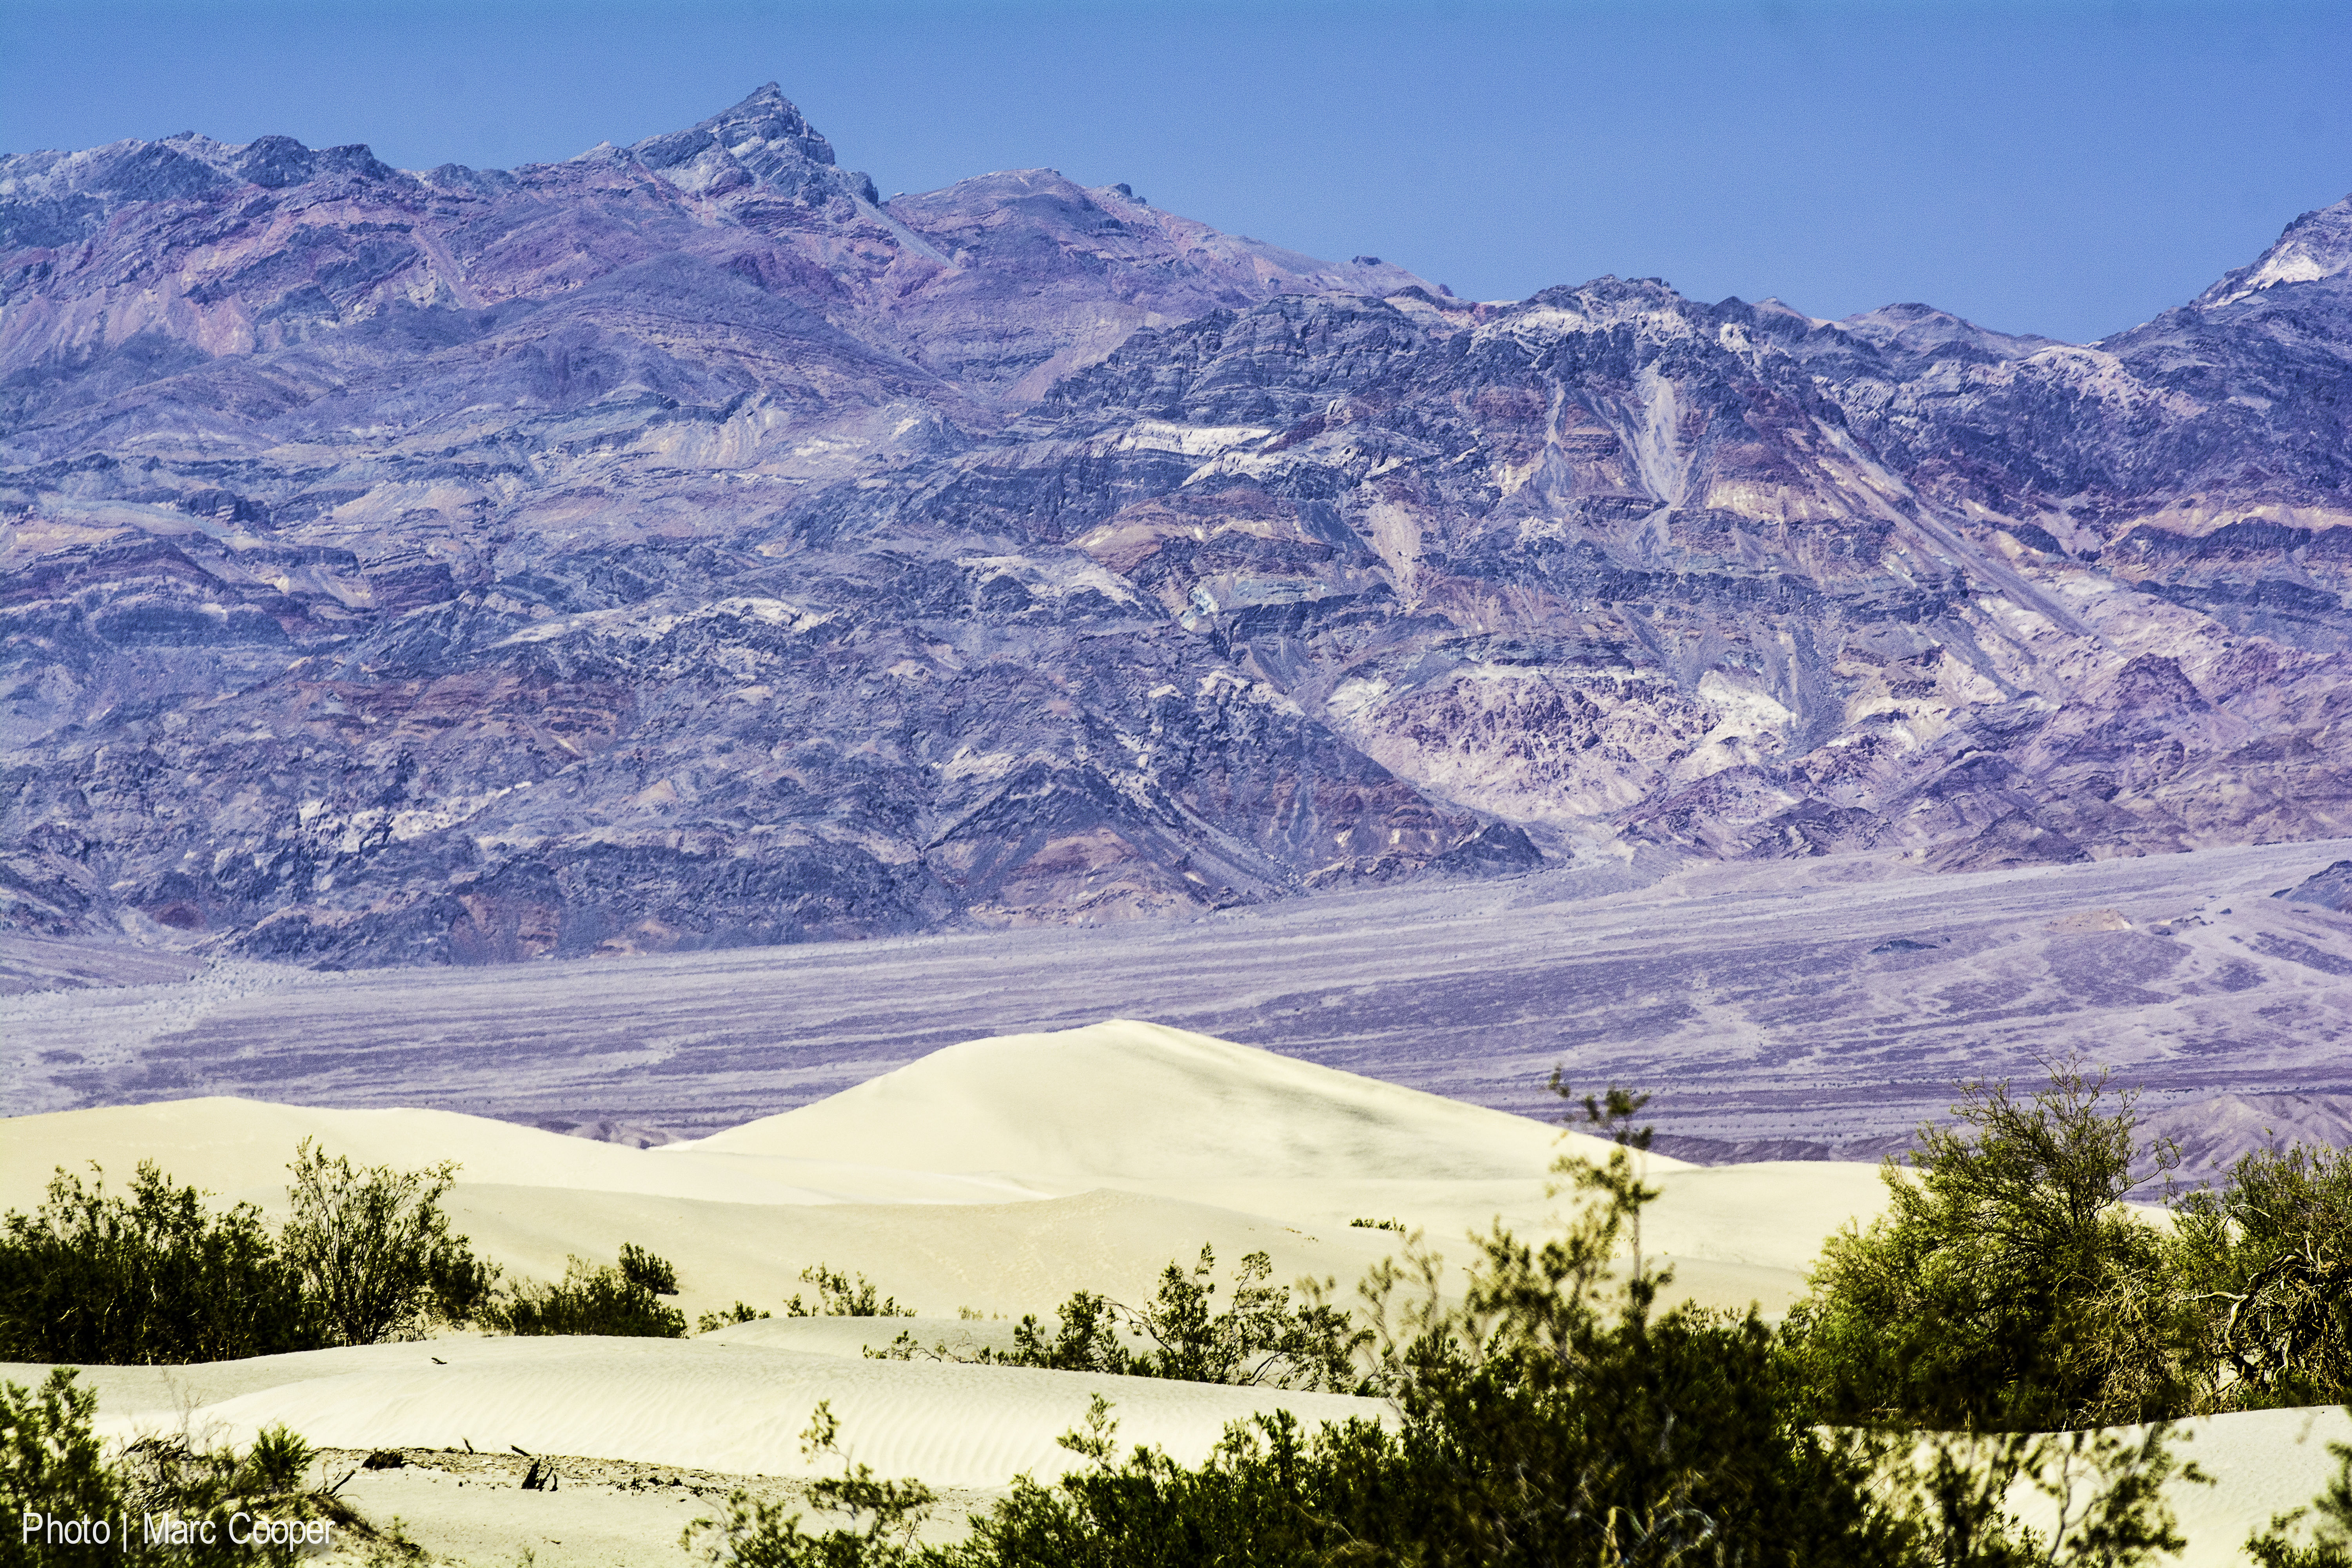
landscape, nature, wilderness, mountain, snow, hill, valley, mountain range, ridge, cool image, alps, sanddunes, plateau, mesquitesanddunes, deathvalleysanddunes, mesquitesandflats, fell, habitat, i, landform, mountain pass, natural environment, geographical feature, mountainous landforms